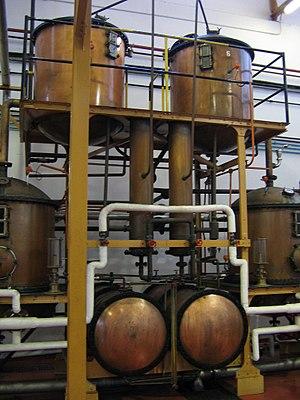
L'eau-de-vie est obtenue par distillation d’une boisson faiblement alcoolisée ou de marc : vin de chaudière, marc de vin ; boisson de fruits, de rhizomes, de grains…
Le rhum agricole initialement appelé rhum z'habitant aux Antilles françaises, est un alcool de canne, produit par fermentation et distillation du jus de la canne à sucre, le vesou. Il est distillé dans certains pays des Antilles et de l'Amérique latine, ainsi qu'à l'île de La Réunion, l'île Maurice dans l'océan Indien mais aussi en Asie du Sud-Est. Le rhum agricole de la Martinique est le seul à bénéficier d'une AOC.